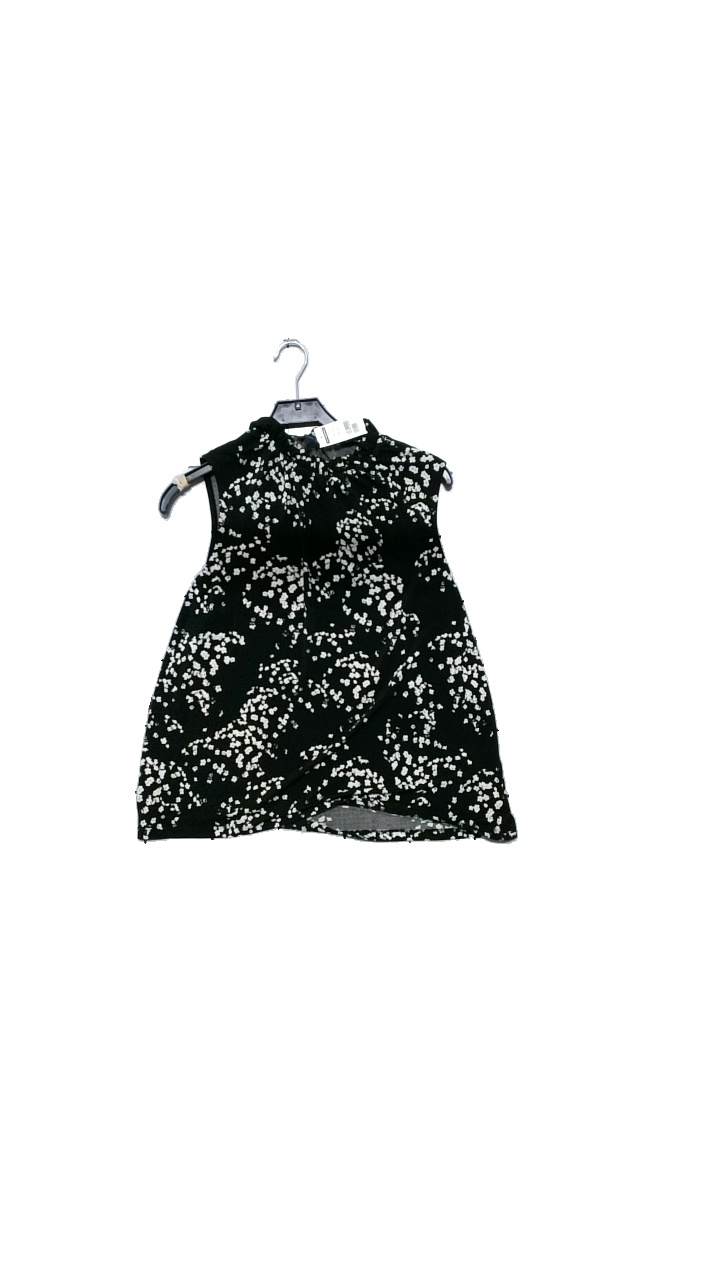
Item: Shirt (Ladies)
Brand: Stockhlm
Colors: White, Black
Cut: Regular, Loose
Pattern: Floral print
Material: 95% polyester, 5% elastane
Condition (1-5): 4
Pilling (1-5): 4
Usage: Reuse
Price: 100-150